Alick Downer

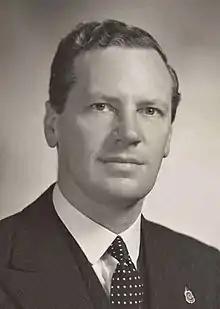
Official portrait, 1950

Sir Alexander Russell "Alick" Downer (7 April 1910 – 30 March 1981) was an Australian politician and diplomat. He was a member of the House of Representatives between 1949 and 1963, representing the Liberal Party, and served as Minister for Immigration in the Menzies Government. He was later High Commissioner to the United Kingdom from 1963 to 1972.